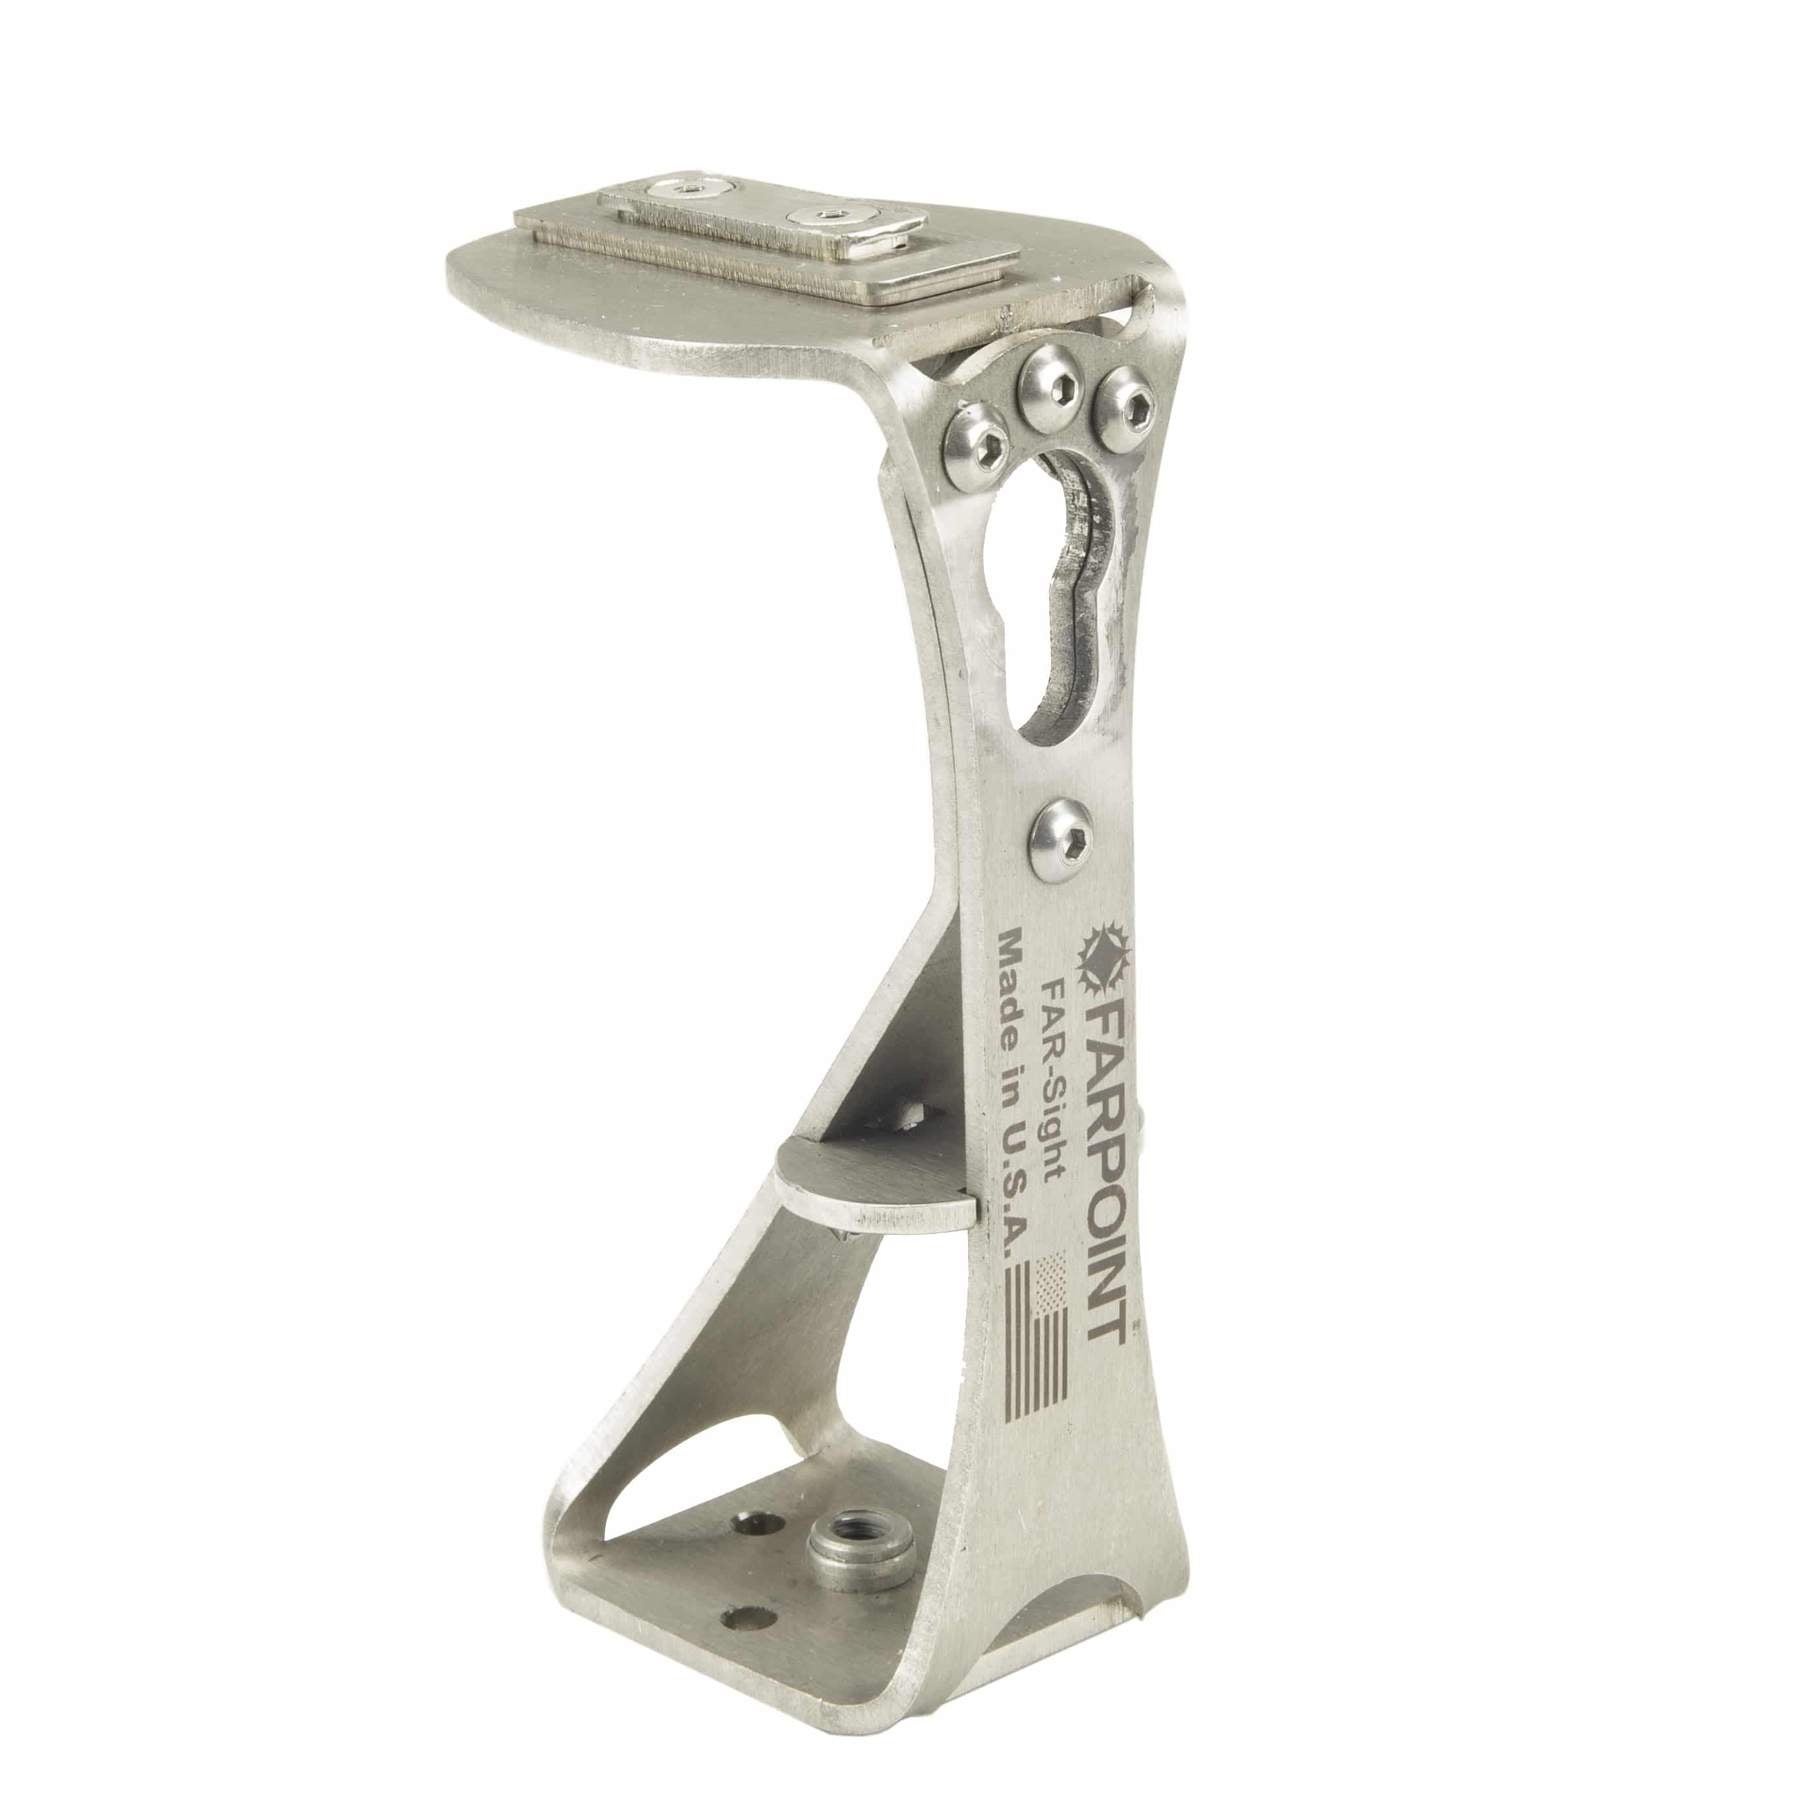
Farpoint Far Sight
Farpoint Far-Sight Mounting System is our award winning, stainless steel, quick-release binocular mounting and targeting system. Farpoint Far-Sight Mounting System Farpoint Far-Sight Mounting System is our award winning, stainless steel, quick-release binocular mounting and targeting system. This rugged and attractive mount is designed to work with most porro-prism binoculars and red-dot finders, along with most parallelogram mounts and tripod heads. Farpoint Far-Sight Mounting System allows easy interchange of optics, even in the dark! Awarded a “Hot Product for 2007” by Sky & Telescope magazine, its elegant design and durable construction will support years of satisfying viewing.
Brand: Farpoint Astro
Category: Cameras & Optics > Camera & Optic Accessories > Optic Accessories > Binocular & Monocular Accessories